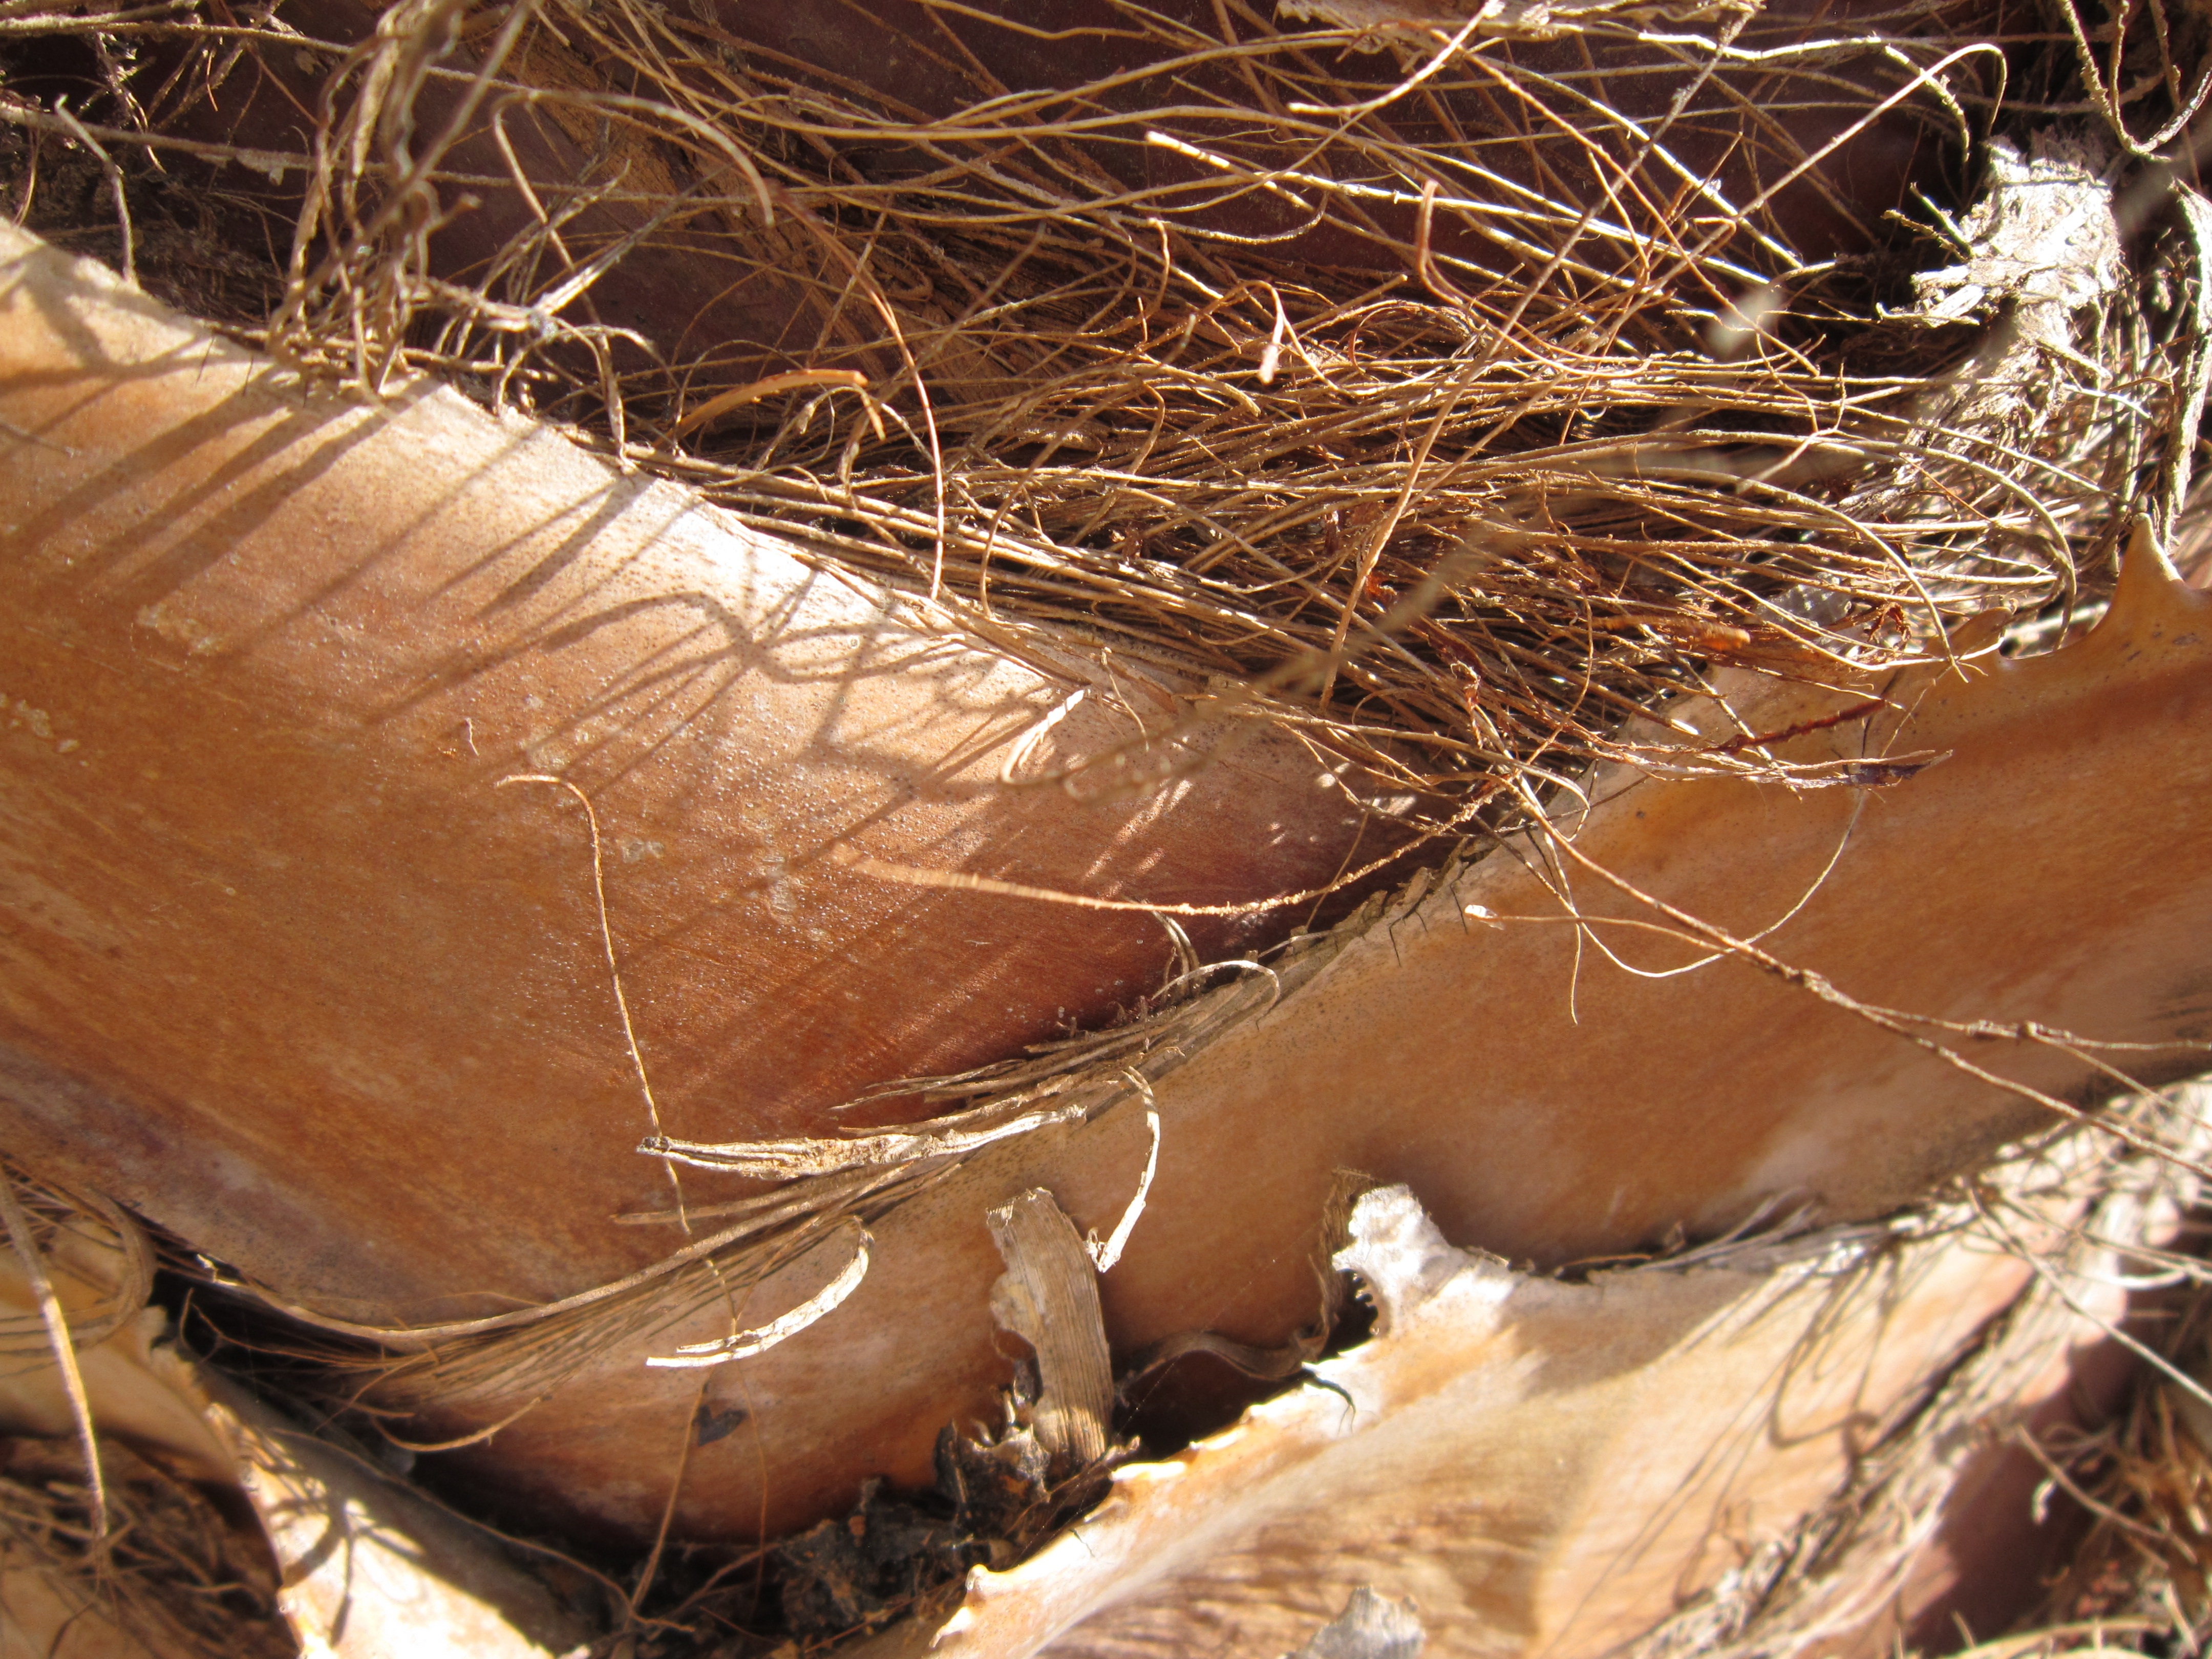
branch, structure, wood, sun, dry, palm, brown, close, tribe, fibers, section, grass family